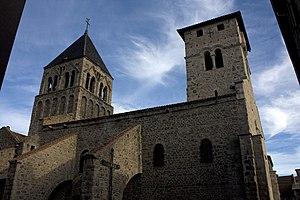
Vue générale de l'ensemble église-ancien prieuré.
Cet article recense les monuments historiques français classés en 1891.
Saint-Just-Saint-Rambert est une commune française, située dans le département de la Loire en région Auvergne-Rhône-Alpes, faisant partie de Loire Forez Agglomération.
Jean de Bourbon, né vers 1413 au château de Bouthéon et mort le 2 décembre 1485 au prieuré de Saint Rambert, est un religieux bénédictin et évêque français du XVᵉ siècle. Il est le fils naturel de Jean Ier de Bourbon, duc de Bourbon et d'Auvergne, comte de Forez.